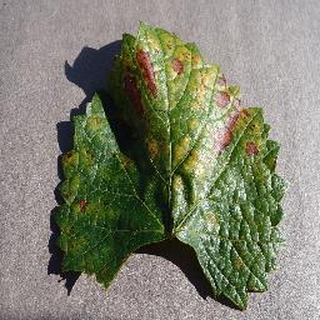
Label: grape_esca_black_measles